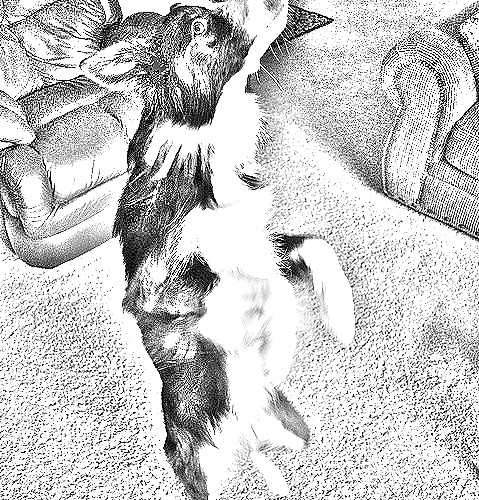
Portrait style: Sketch Portrait